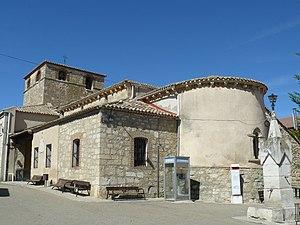
Villafuerte est une commune de la province de Valladolid dans la communauté autonome de Castille-et-León en Espagne.